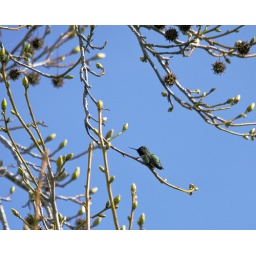
Humming bird taking a rest in the liquid ambar tree